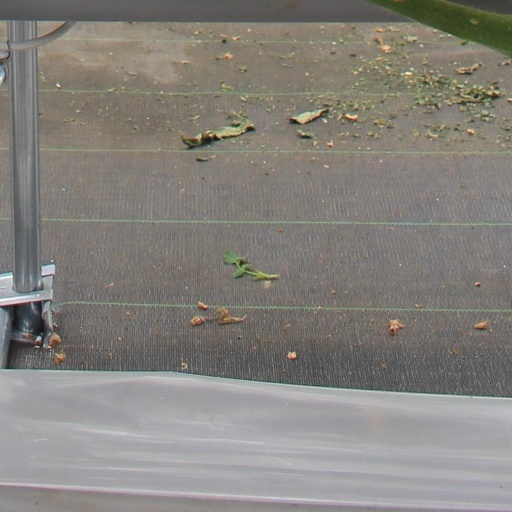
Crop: tomato